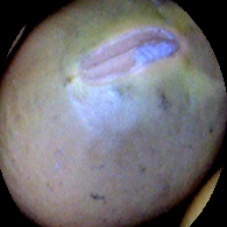
Label: Immature